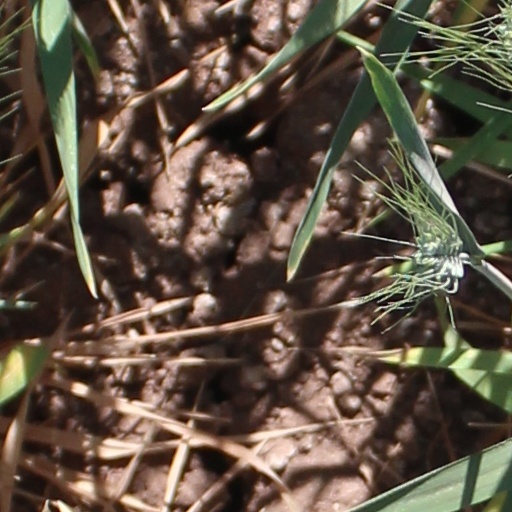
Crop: wheat